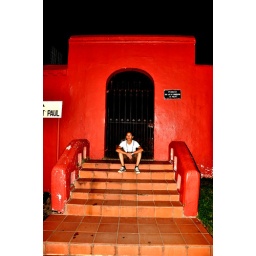
portuguese red building in melaka, malaysia